Far from Home (1989 film)

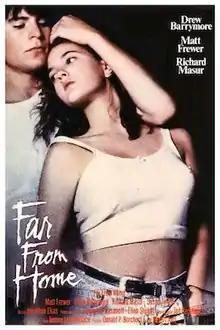
Theatrical release poster

Far from Home is a 1989 American thriller film. It stars Matt Frewer, Drew Barrymore, Richard Masur, and Susan Tyrrell. It centers on a divorced father and his teenage daughter who run out of fuel in a small desert town and are forced to stay there in a run down trailer park while they attempt to find fuel for their car where at the same time, a series of killings begin to take place as the daughter becomes the obsession of two troublesome boys.